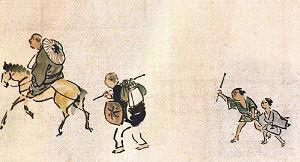
Le Sora Tabi Nikki ou Journal de voyage de Kawai Sora sont les mémoires de Kawai Sora en 1689 et 1691 lorsqu'il accompagne Matsuo Bashō dans ses fameux voyages. Jusqu'à sa redécouverte en 1943, l'existence de ce journal était mise en doute. Ce document est indispensable à l'étude du Oku no hosomichi de Matsuo Bashō.
Kawai Sora, plus connu sous son seul prénom de plume Sora, est un poète japonais du XVIIᵉ siècle. Il a été l'un des disciples de l'un des quatre maîtres classiques du haïku japonais : Matsuo Bashō.